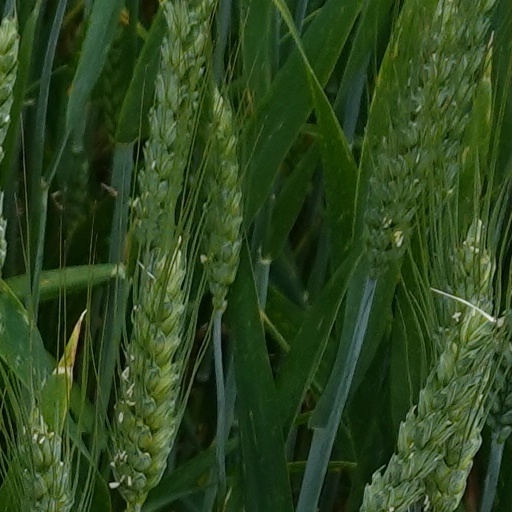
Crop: wheat